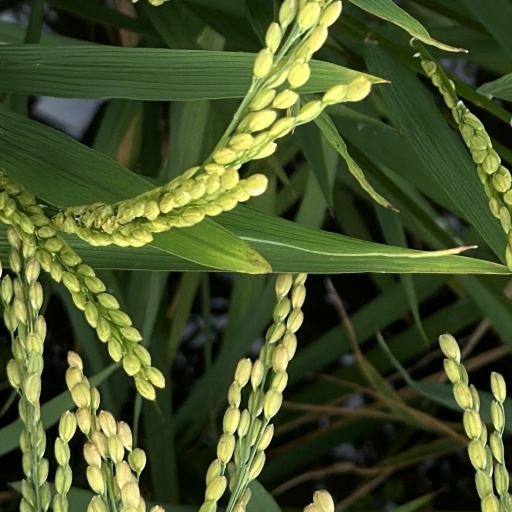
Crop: rice